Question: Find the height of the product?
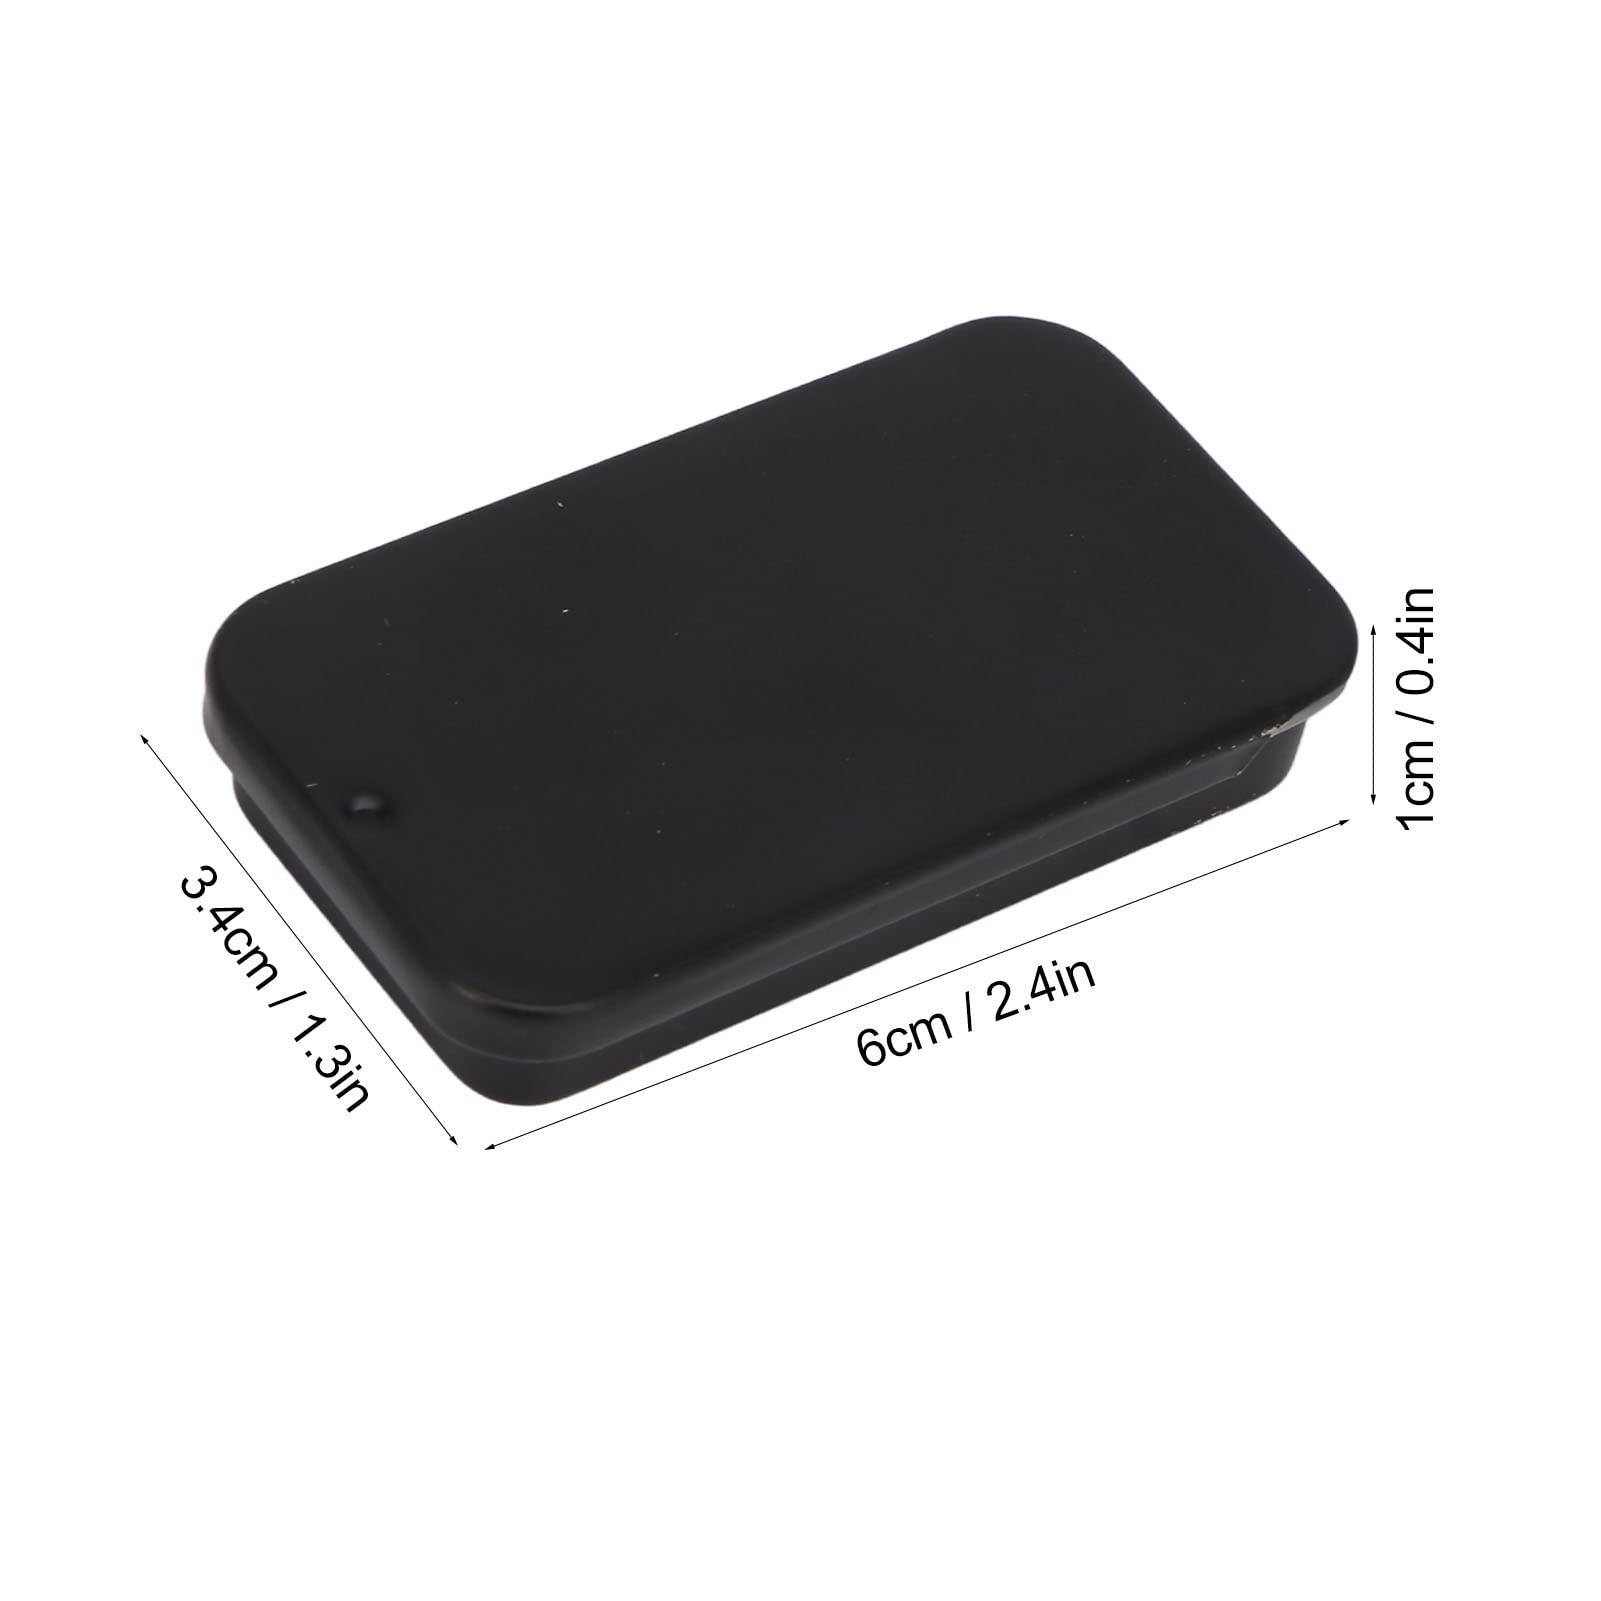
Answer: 1.0 centimetre